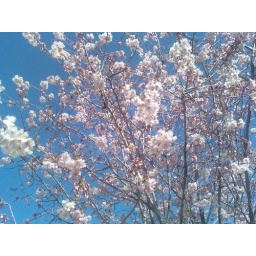
Cherry tree in bloom, first springtime after planting, photo by Madison and sent from her phone